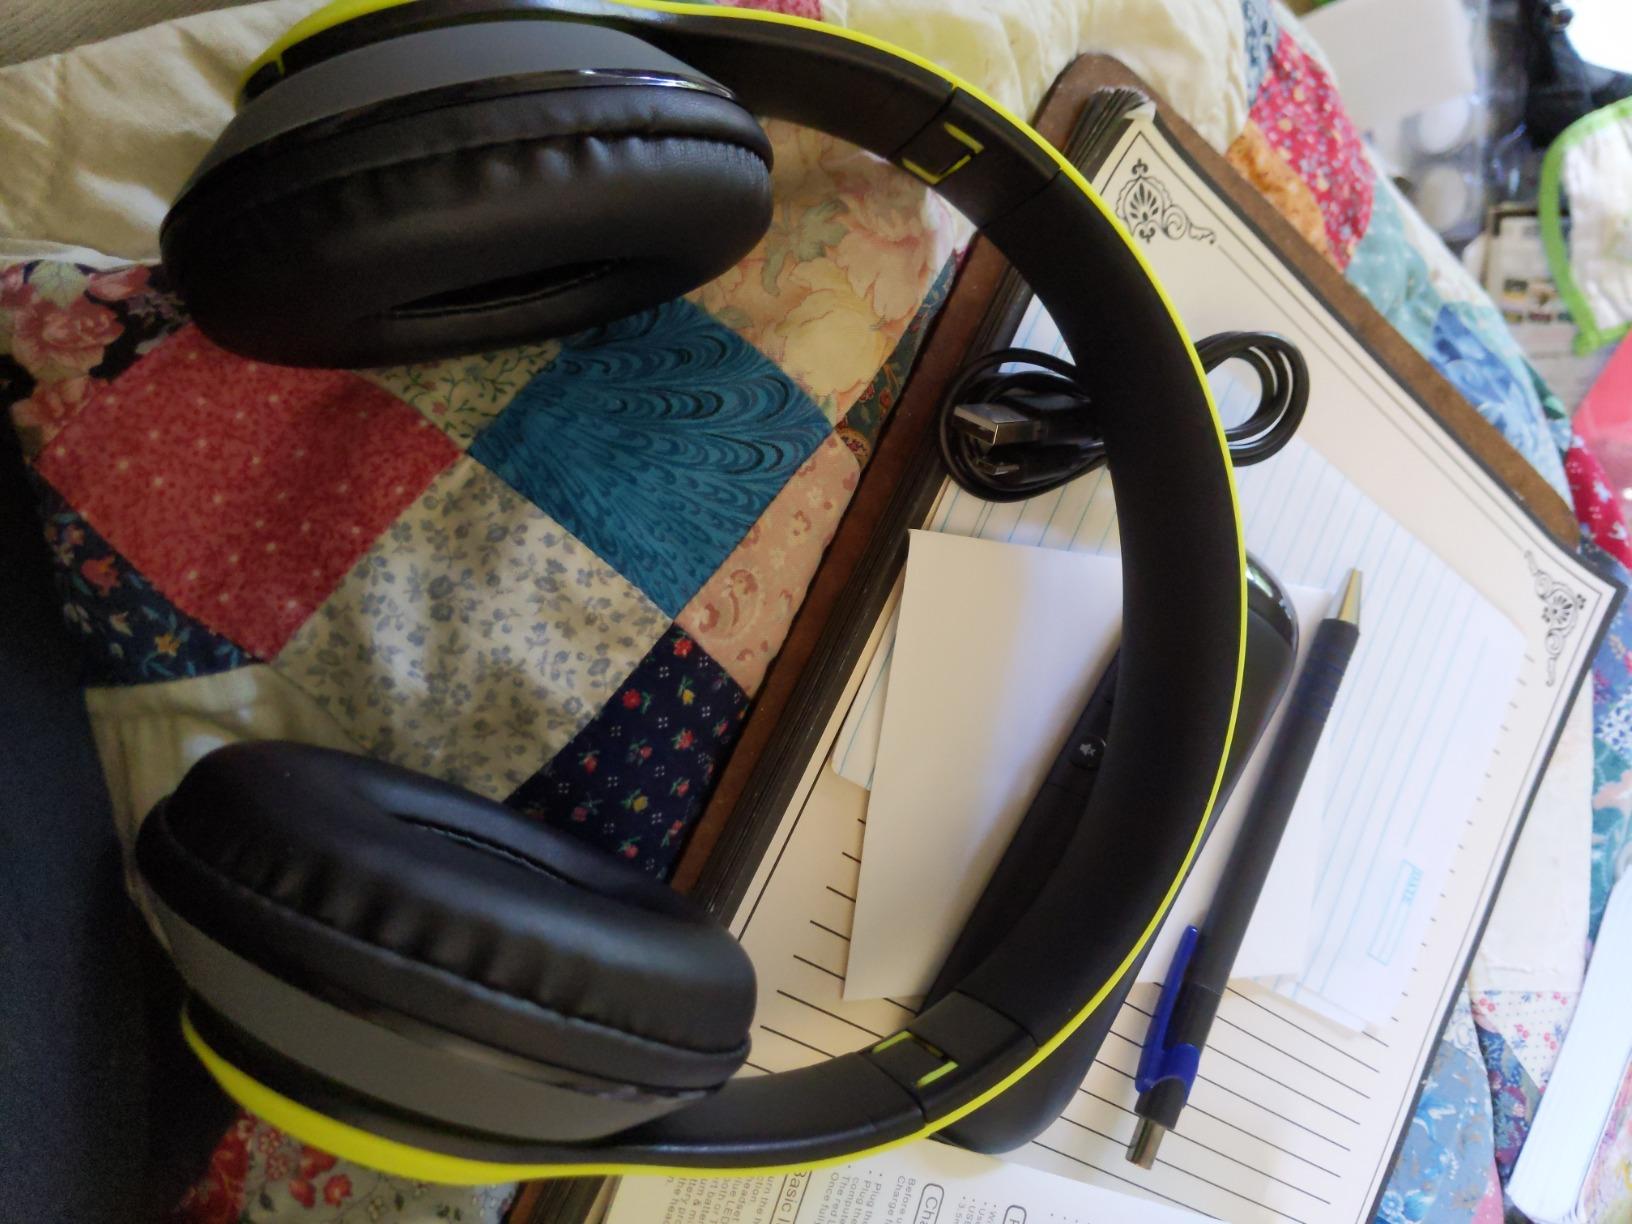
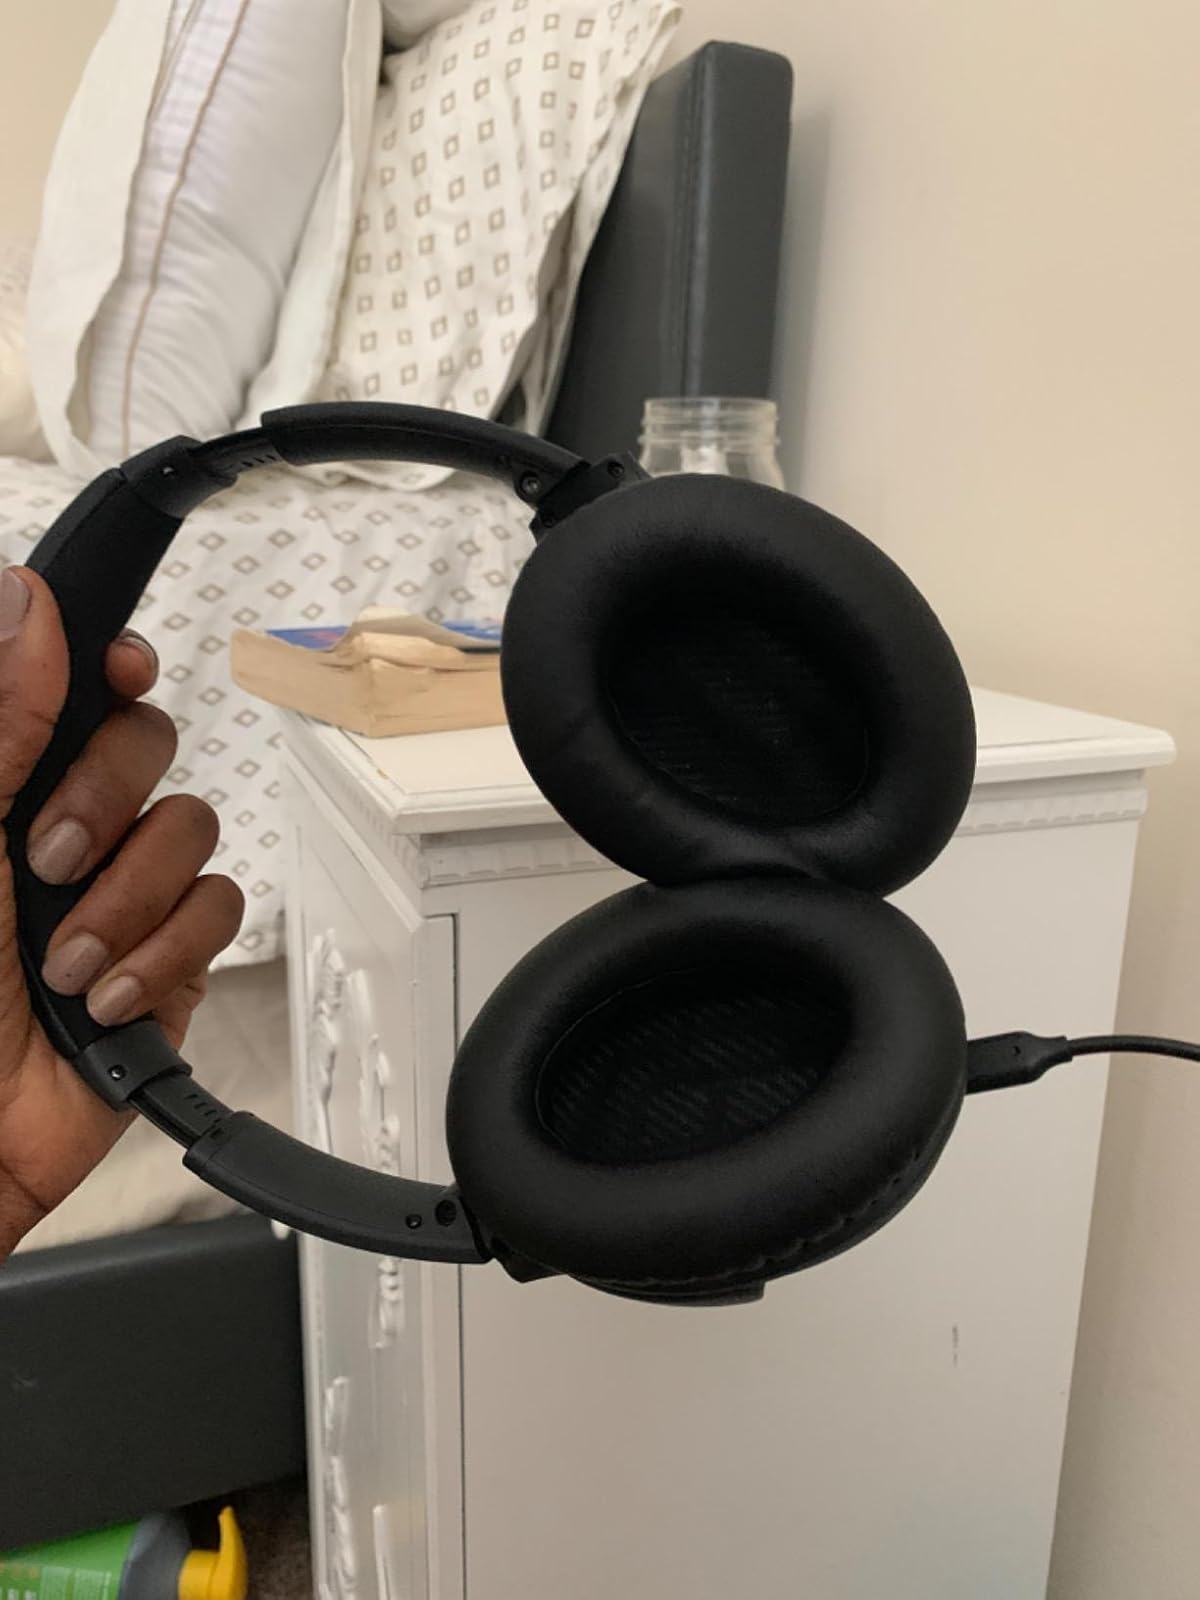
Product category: headphones
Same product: no